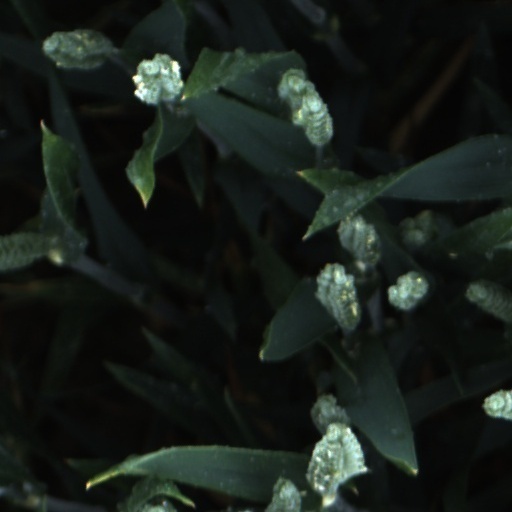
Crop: wheat